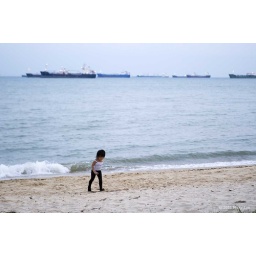
The cute little girl playing by herself...